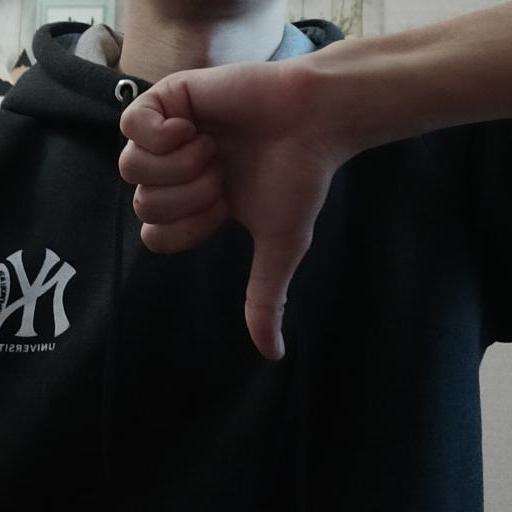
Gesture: dislike